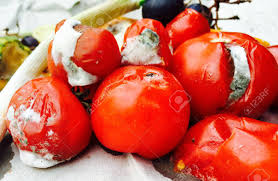
Waste category: biological